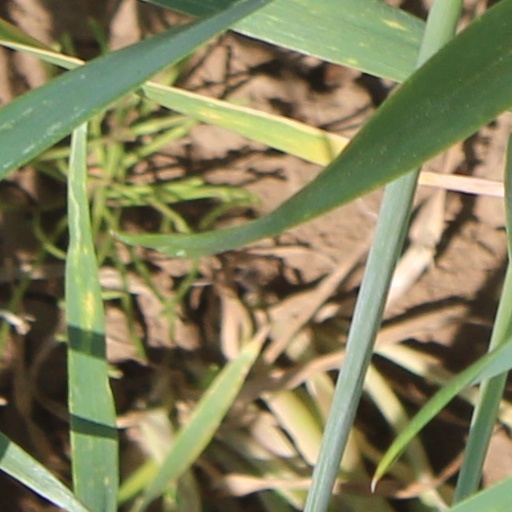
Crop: wheat